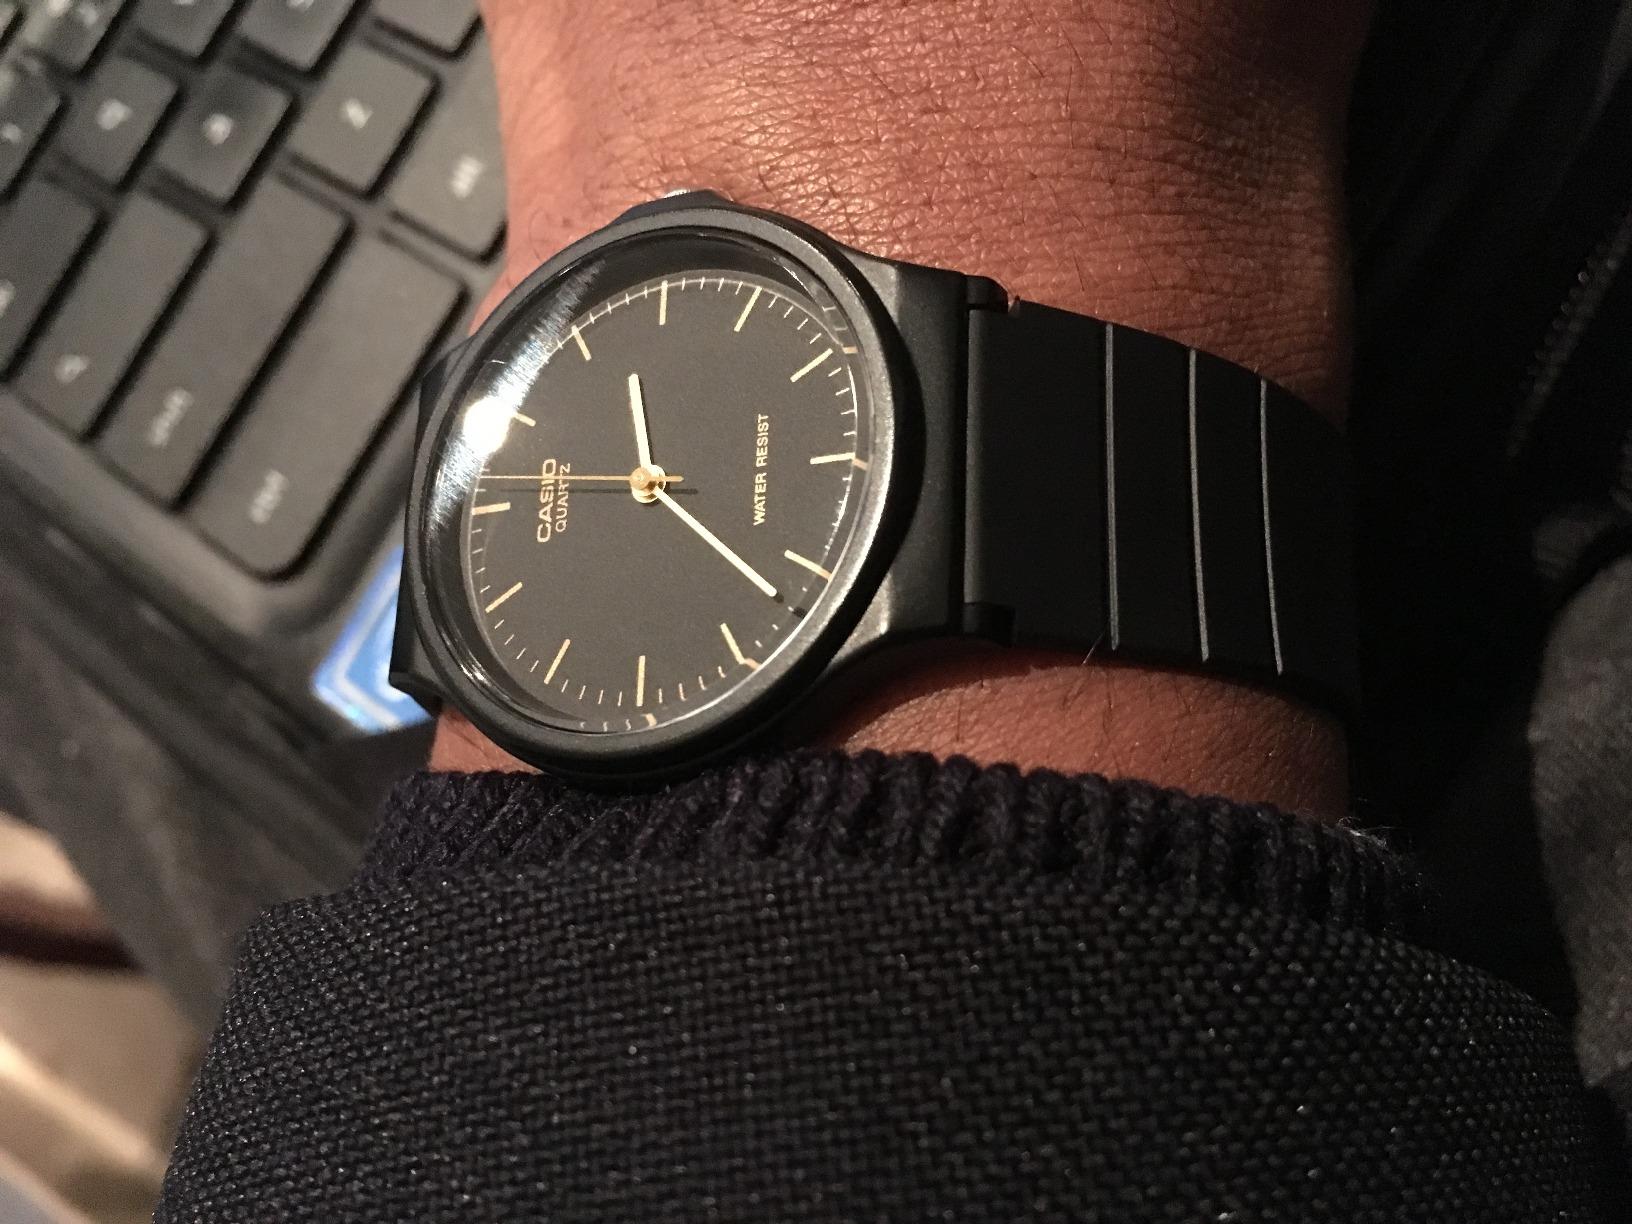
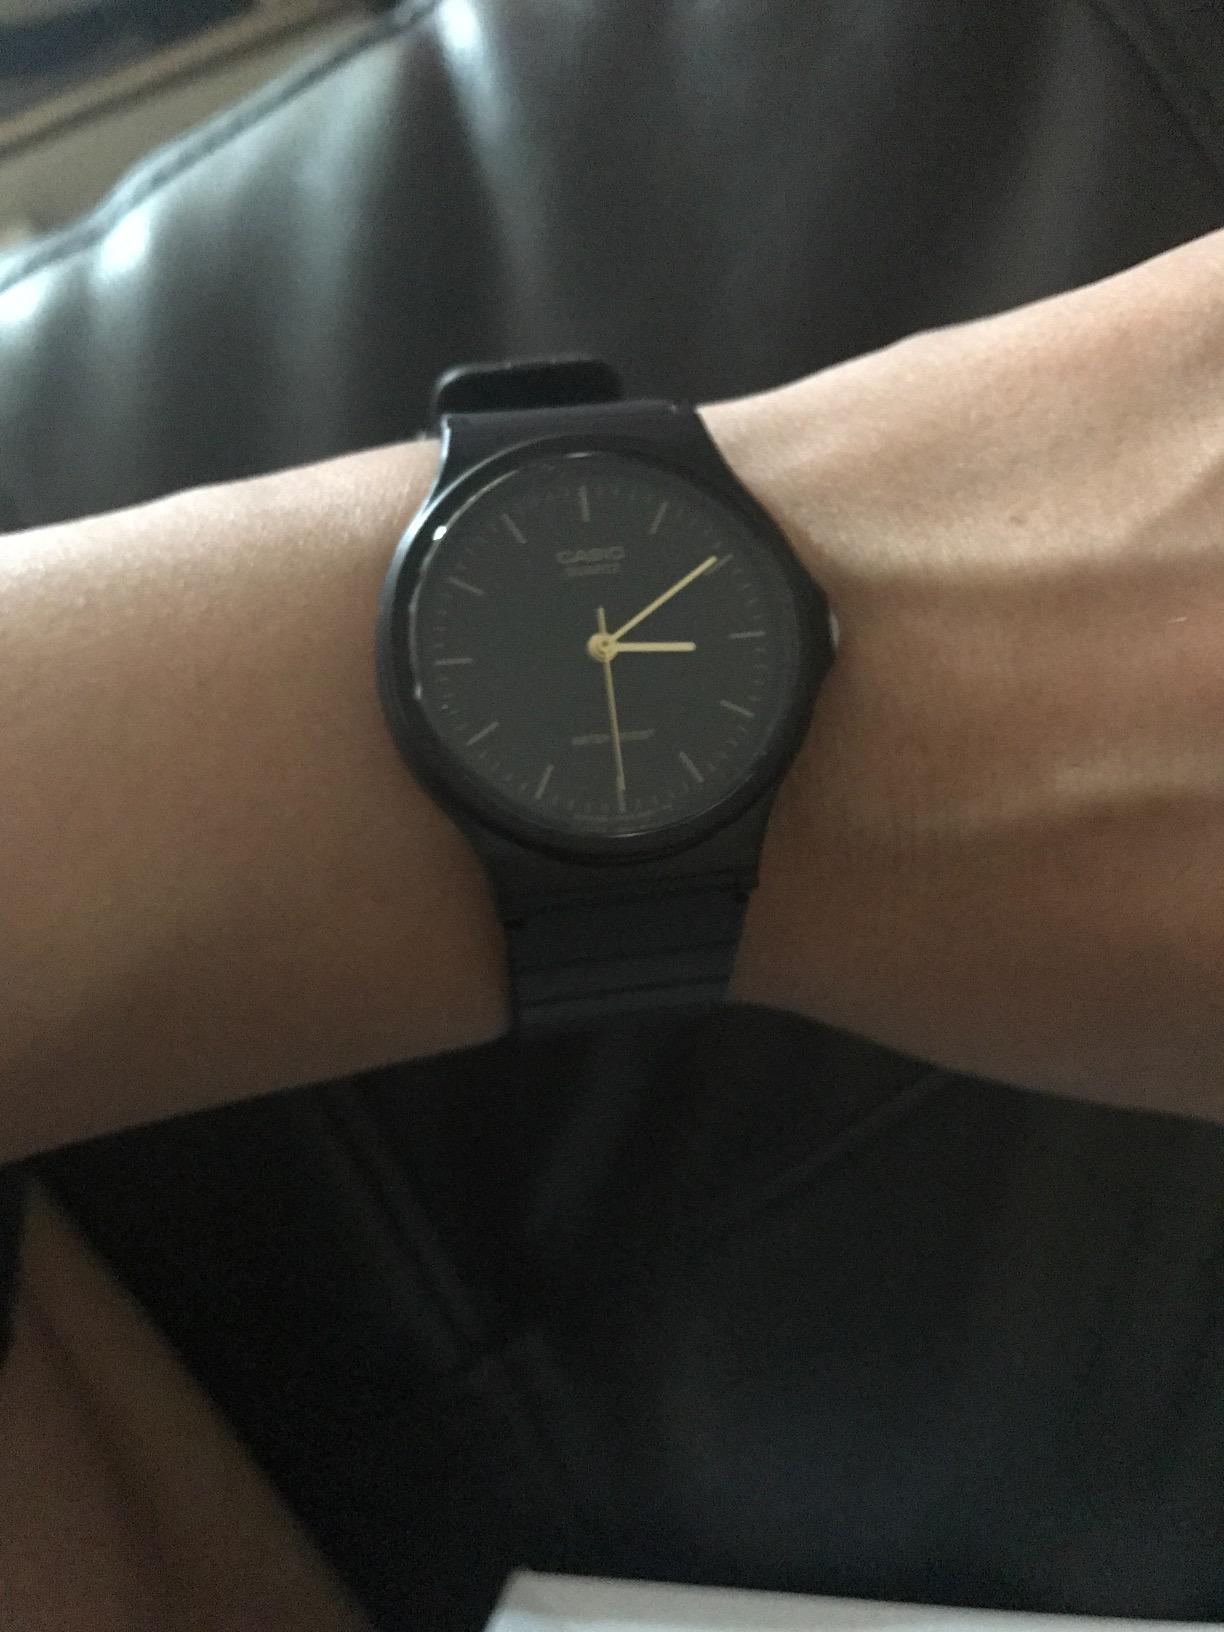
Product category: accessories_watch
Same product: yes